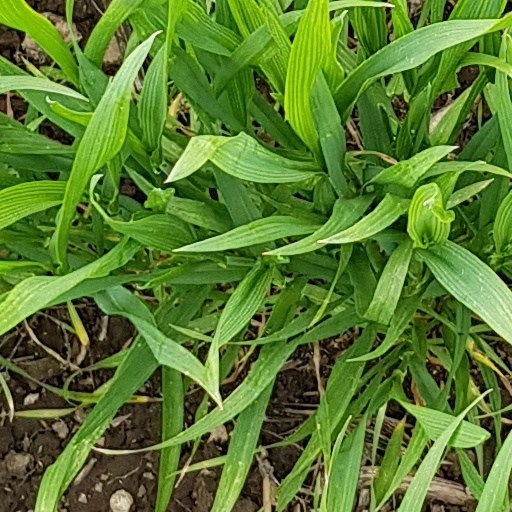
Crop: wheat